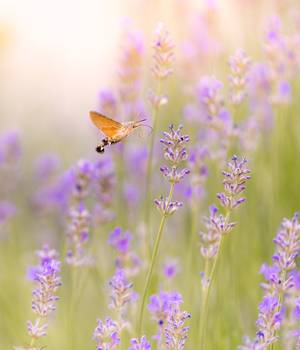
Label: No Watermark